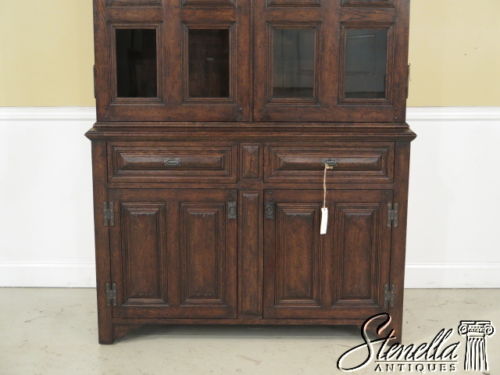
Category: cabinet